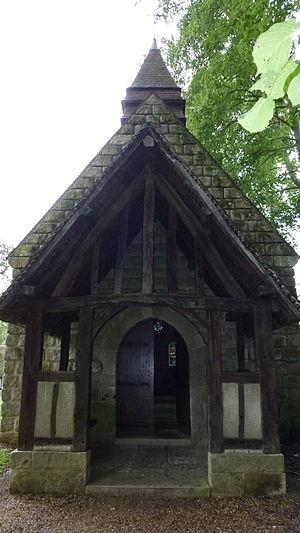
Abbaye de Saint-Wandrille. Chapelle Notre-Dame de Caillouville-la-Neuve.
L’abbaye Saint-Wandrille, anciennement abbaye de Fontenelle, est une abbaye bénédictine de la congrégation de Solesmes située sur la commune de Rives-en-Seine, ancienne commune de Saint-Wandrille-Rançon, dans le département de la Seine-Maritime, en Normandie. Fondée en 649, l'abbaye a connu une longue histoire marquée par trois grandes périodes de saccages et de destructions : celles liées aux incursions des Vikings, puis celles engendrées par les guerres de Religion, et enfin celles consécutives à la Révolution française. C'est encore aujourd'hui une abbaye de moines bénédictins.